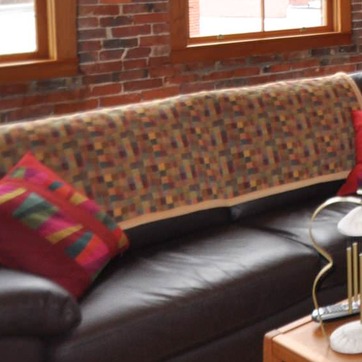
Material: fabric